E.S. Mittler & Sohn

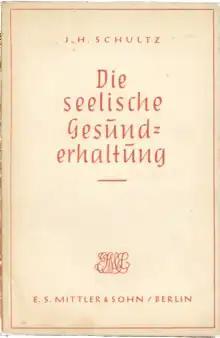
Cover of the book "Die seelische Gesunderhaltung unter besonderer Berücksichtigung der Kriegsverhältnisse" by J.H. Schultz, E.S. Mittler & Sohn, Berlin, 1941. Schultz is the founder of "Autogenic Training" and one of the founders of psychotherapy in Germany. During the War he was actively involved in discrimination of Homosexuals.

Verlag E.S. Mittler & Sohn GmbH is a German publishing house founded in 1789. Now part of the holdings of Peter Tamm's Tamm Media, it is one of the oldest German publishers still existing.